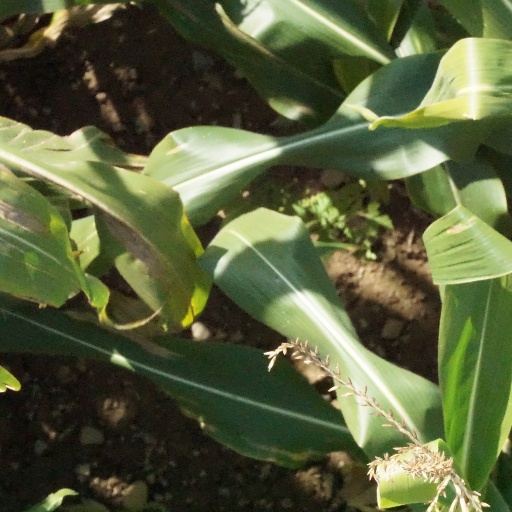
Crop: maize; corn